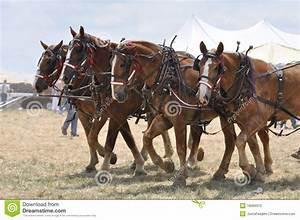
horse